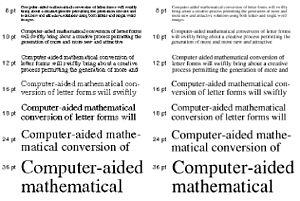
Peter Karow est un entrepreneur allemand, inventeur et développeur de logiciels. Il détient plusieurs brevets dans le domaine de la publication assistée par ordinateur et est connu pour son travail sur les polices numériques. Il a contribué à plusieurs livres et à des brevets liés au développement de systèmes d’exploitation pour ordinateurs. Il est reconnu comme l’inventeur de la méthode de numérisation des contours de caractères utilisée pour la création des polices numériques.